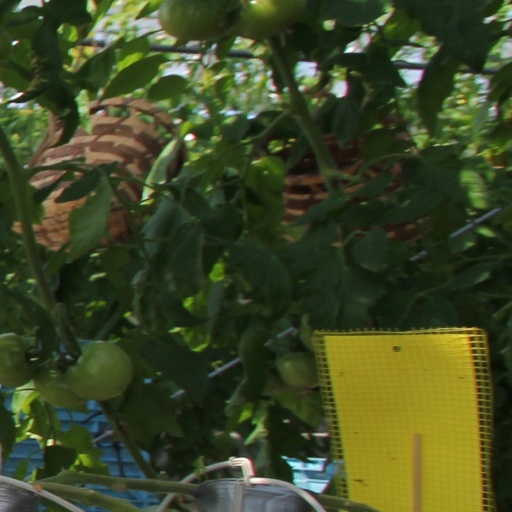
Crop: tomato